Saint-Yrieix-la-Perche

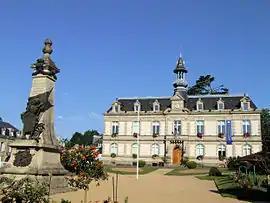
Town hall

Saint-Yrieix-la-Perche is a commune in the Haute-Vienne department, region of Nouvelle-Aquitaine, France.